Describe the emotion expressed in this image:  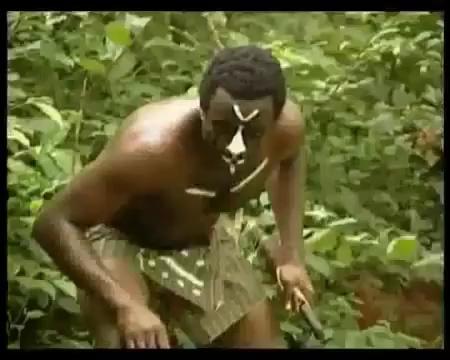
This person displays Pain, valence and arousal with low intensity.